Thomas M. Blackstock

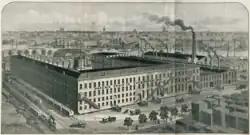
Drawing of Phoenix Chair Company Factory in 1885.

Blackstock was born in County Armagh, in what is now Northern Ireland. His father died when he was three years old. He and his sisters were left in the care of family when his mother emigrated to the United States, they followed with their aunt several years later, in 1848. They stopped briefly in Canada before arriving at Sheboygan, Wisconsin, in the Spring of 1849.